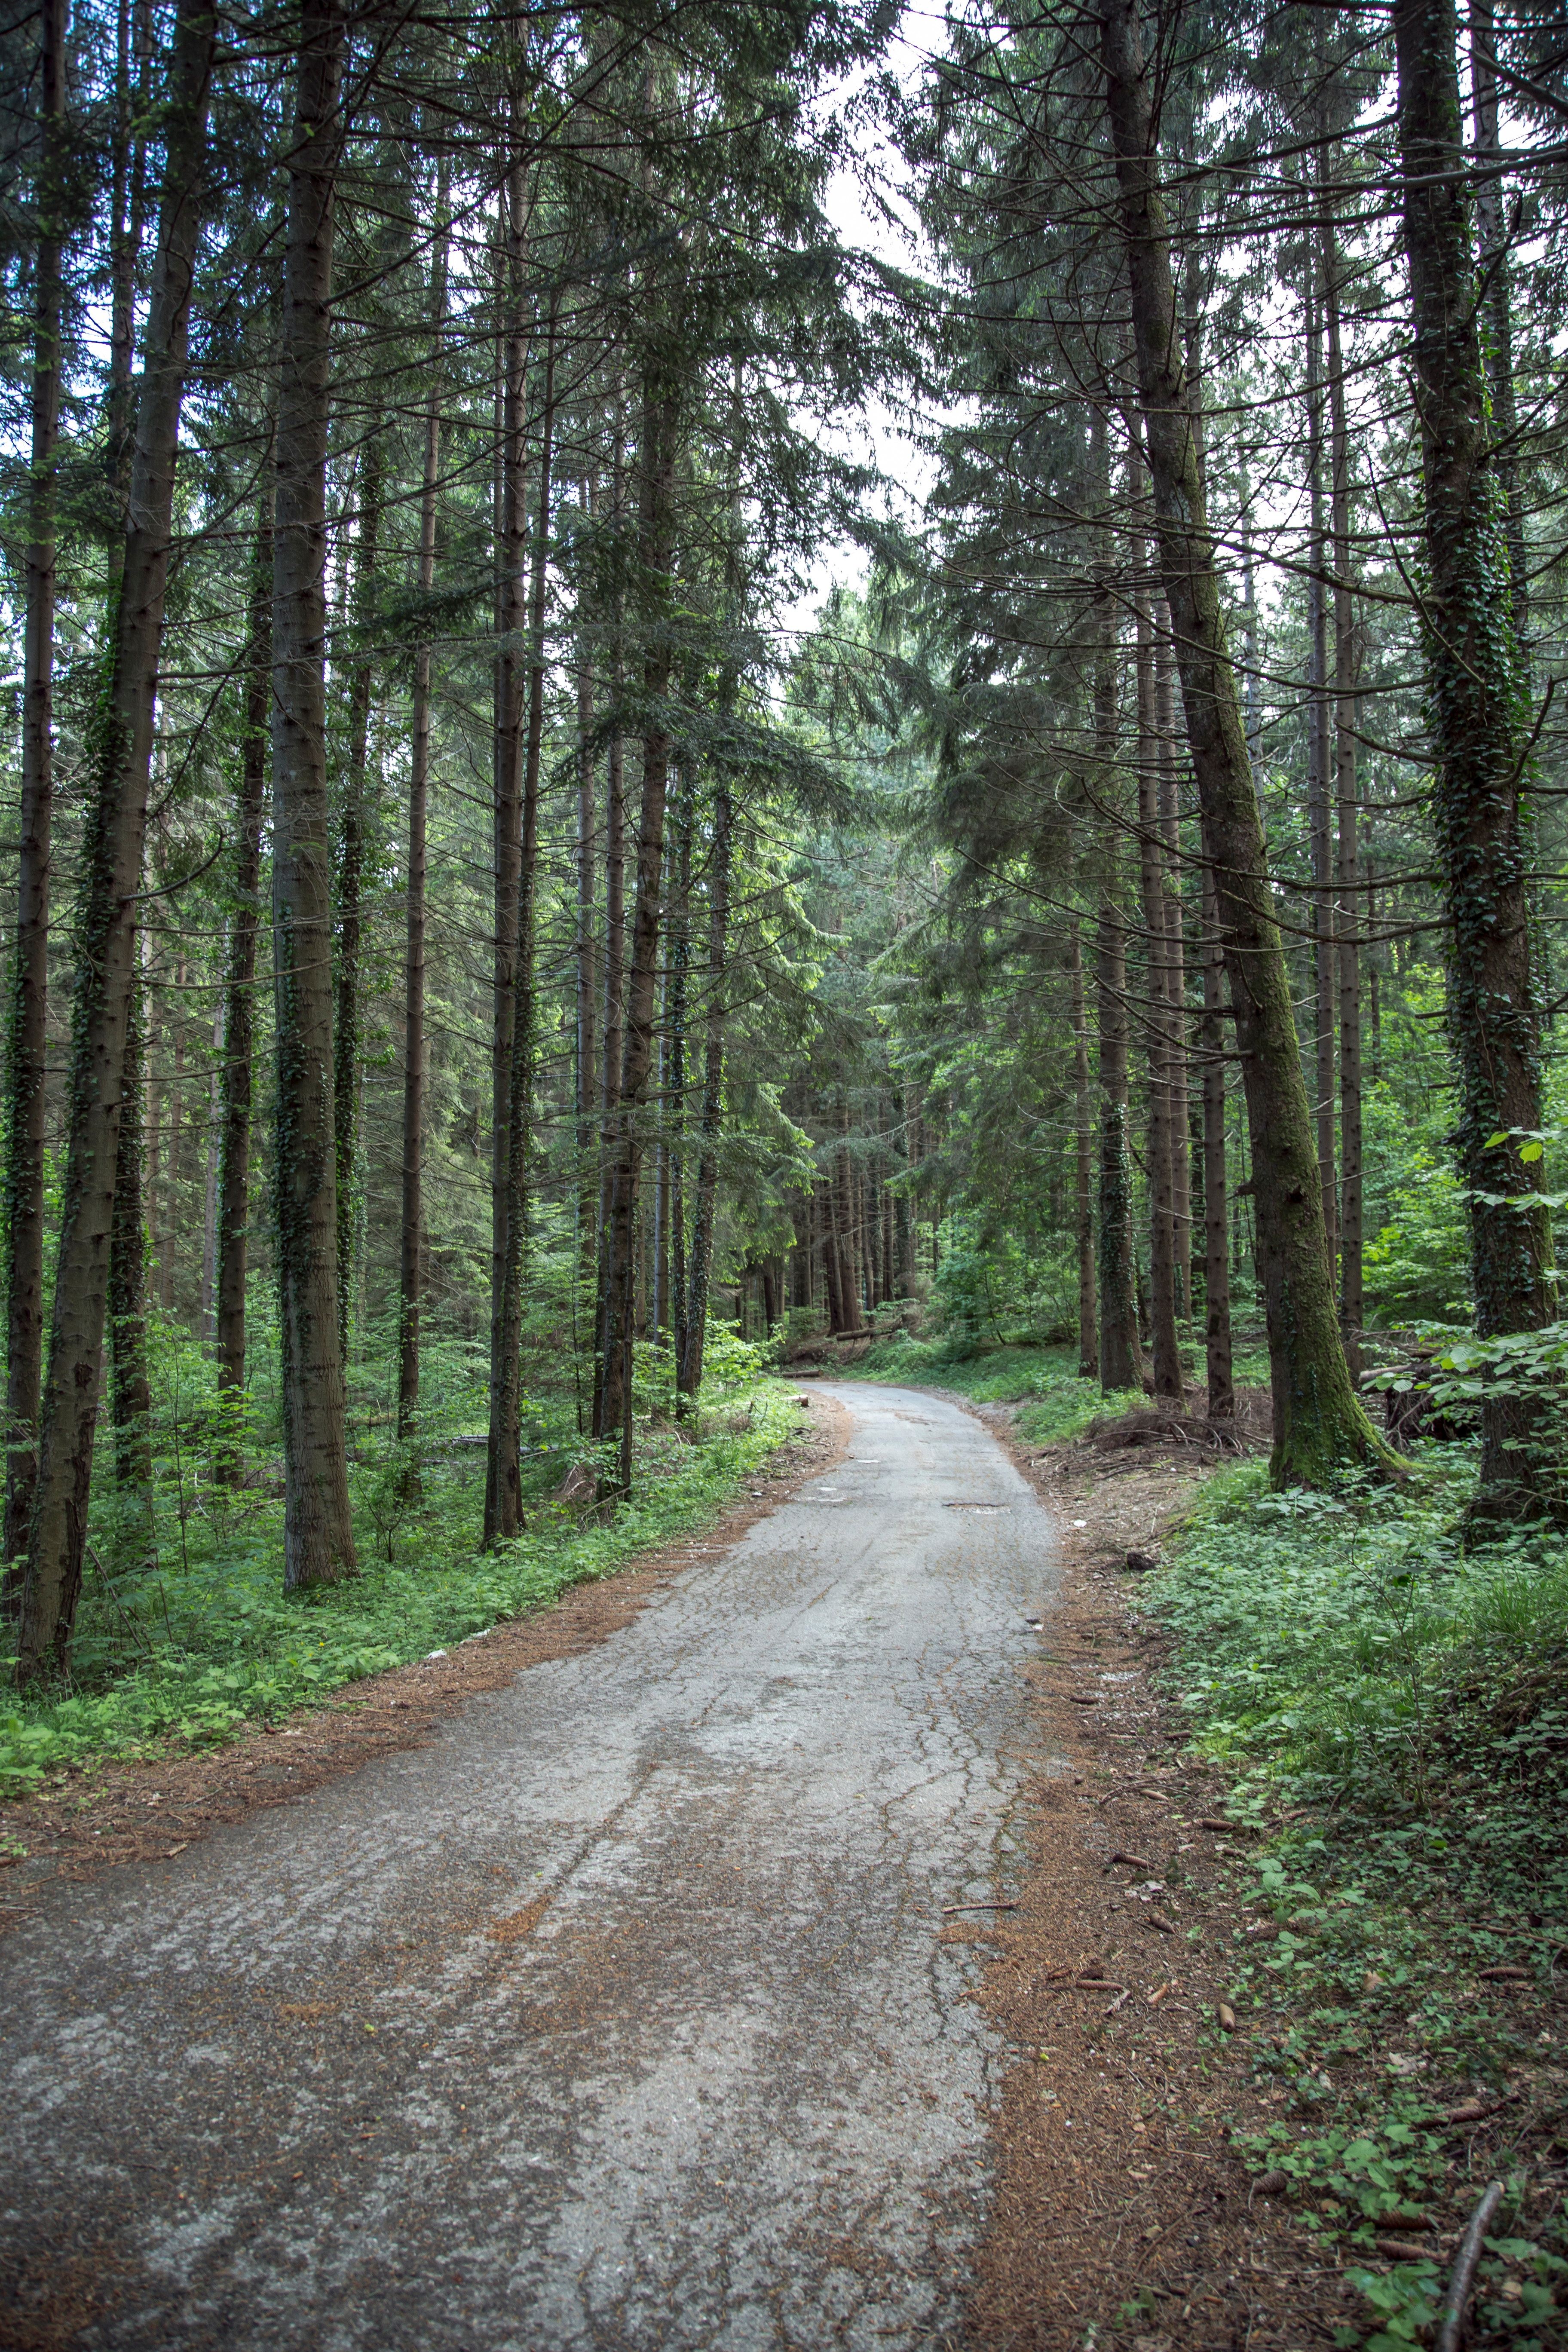
tree, forest, wilderness, trail, sunlight, autumn, spruce, deciduous, grove, woodland, habitat, ecosystem, biome, old growth forest, natural environment, woody plant, temperate broadleaf and mixed forest, temperate coniferous forest